Postage stamps and postal history of the United Kingdom

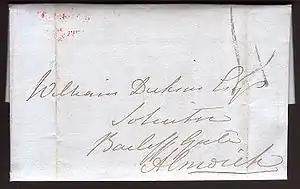
Second day use of Uniform Fourpenny Post with Edinburgh handstruck and 4

Henry VIII created the Royal Mail in 1516, appointing Brian Tuke as "Master of the Postes", while Elizabeth I appointed Thomas Randolph as "Chief Postmaster". Under Thomas Witherings, chief postmaster under Charles I, the Royal Mail was made available to the public (1635), with a regular system of post roads, houses, and staff. From this time through to the postal reforms of 1839–1840 it was most common for the recipient to pay the postage, although it was generally optional to prepay the charge within the British Isles.